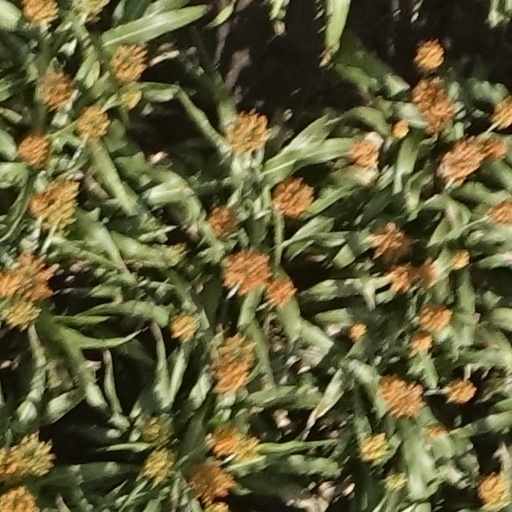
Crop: sorghum